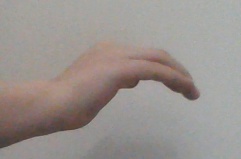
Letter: haa